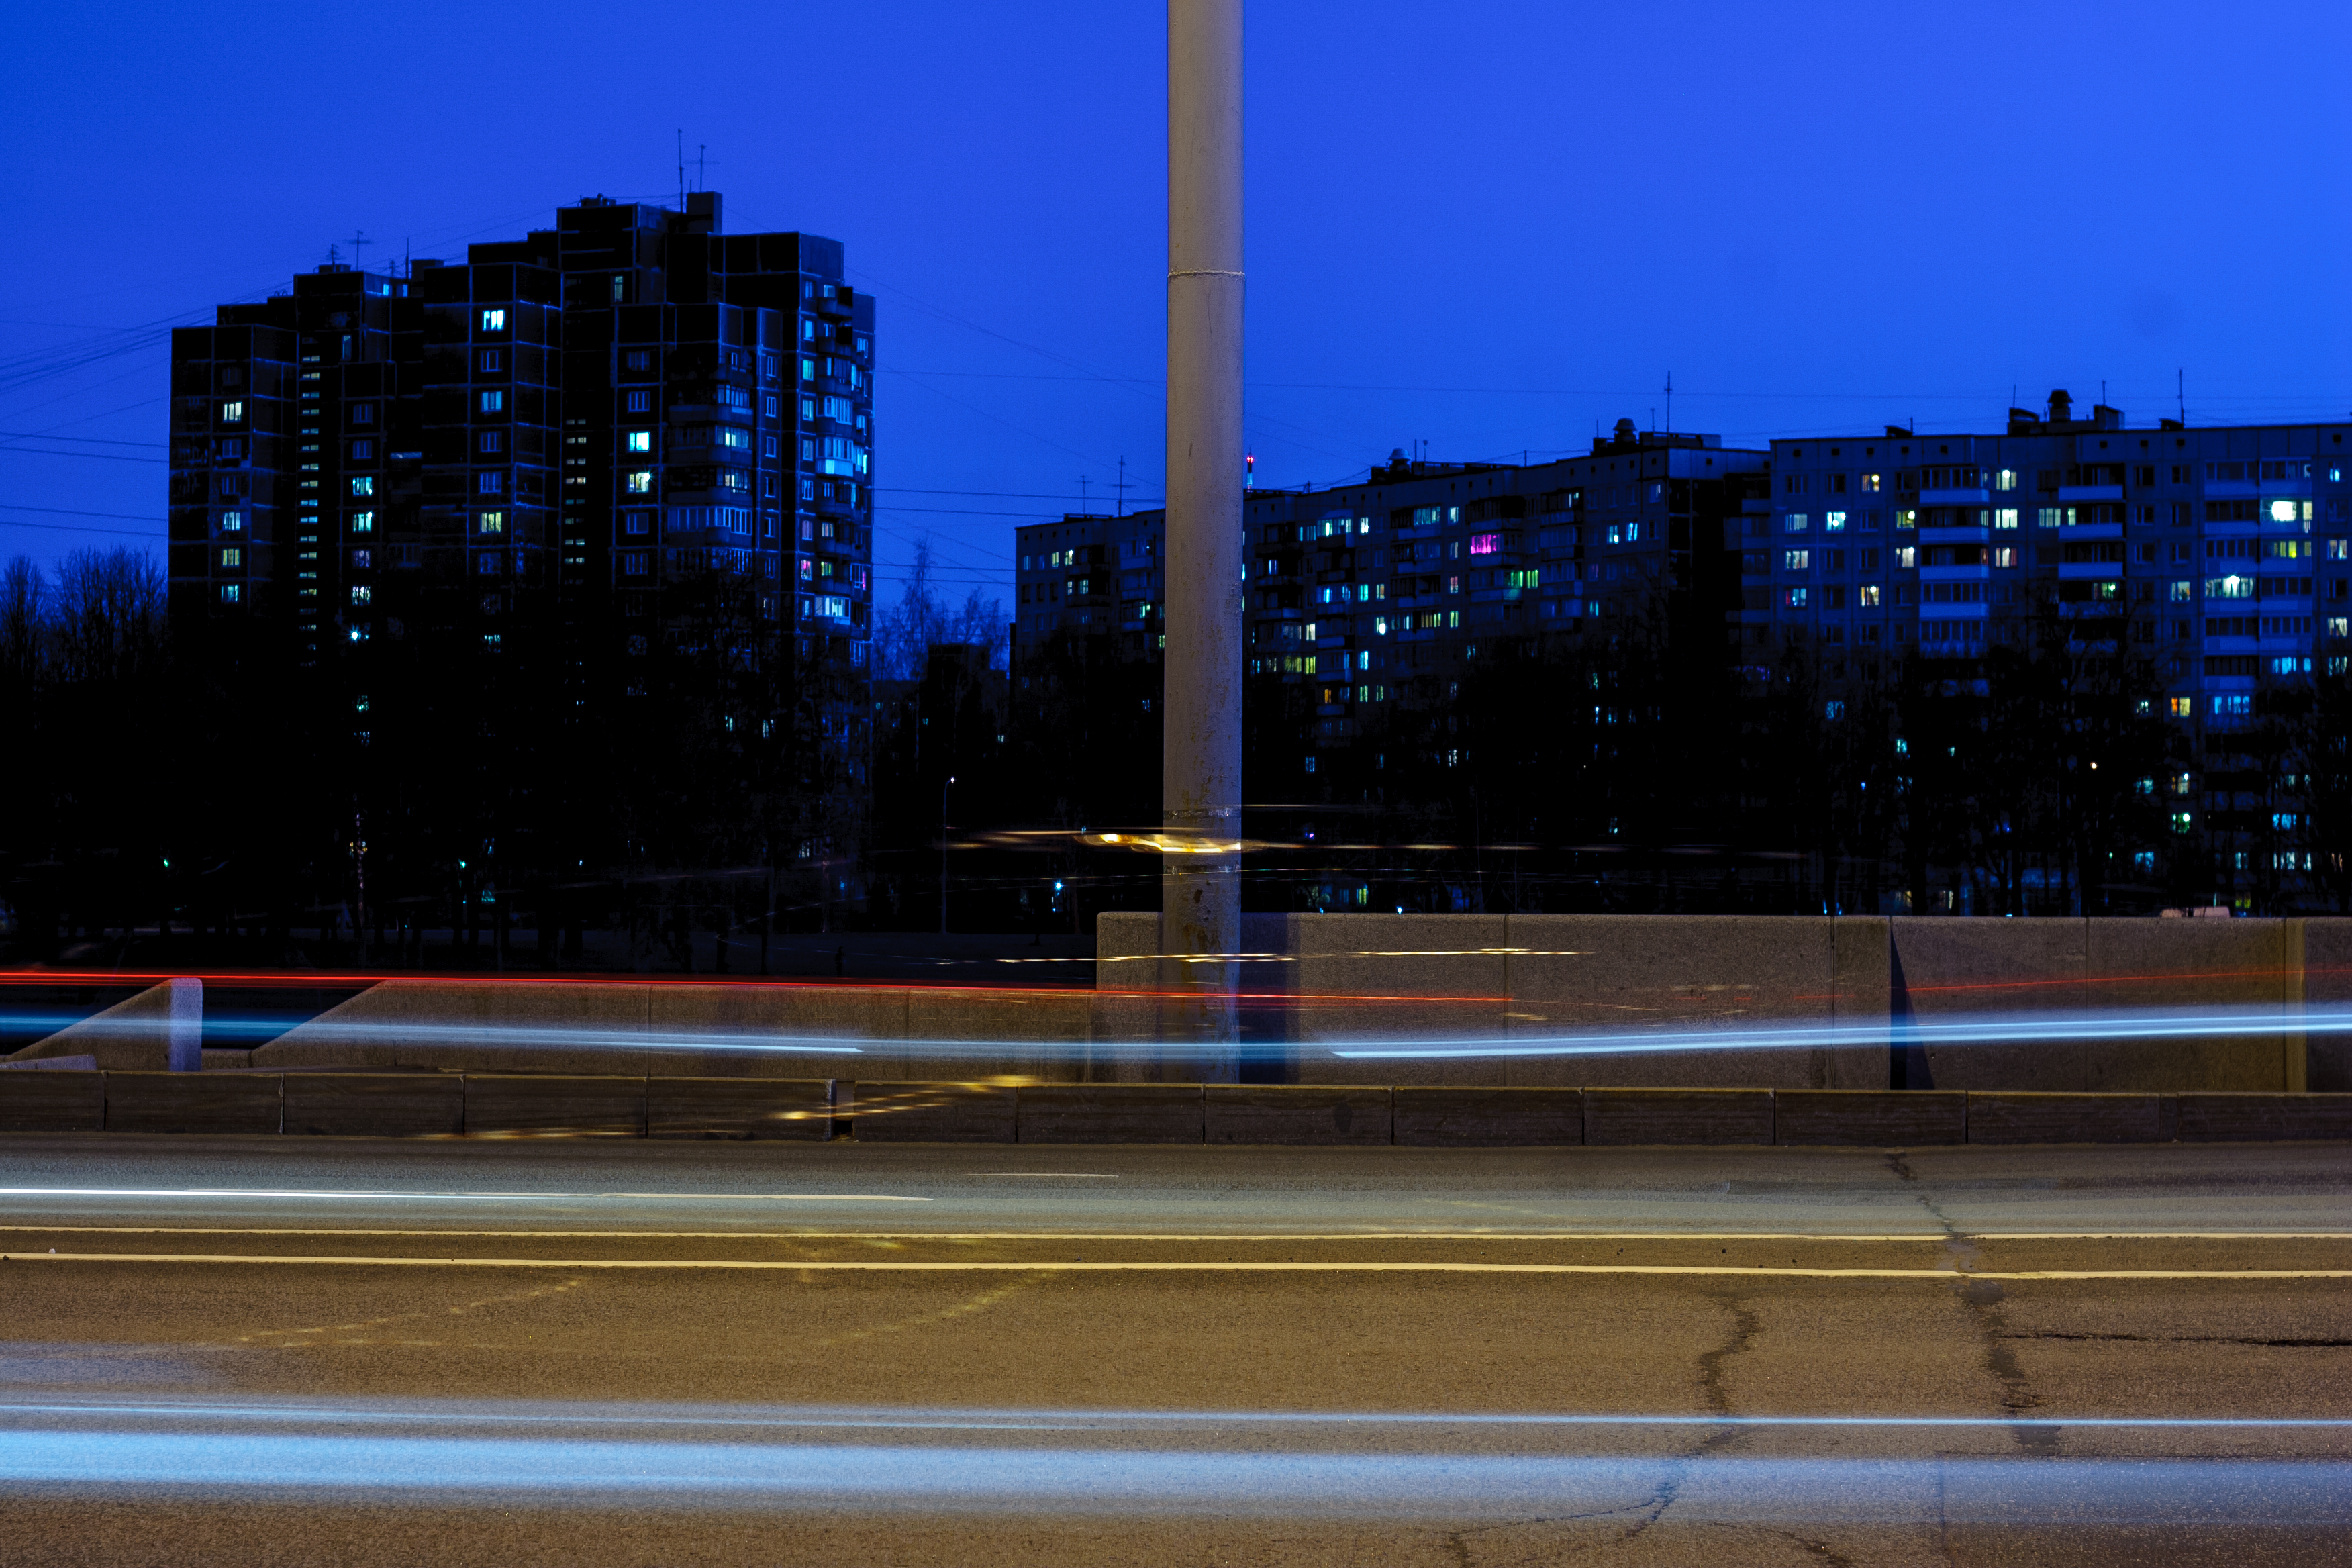
images, sky, building, water, skyscraper, window, architecture, electricity, tower block, road surface, tower, condominium, asphalt, city, cityscape, landmark, tree, metropolitan area, Tints and shades, metropolis, facade, plant, commercial building, road, human settlement, urban area, dusk, mixed use, urban design, public utility, reflection, downtown, evening, headquarters, apartment, street, night, winter, symmetry, skyline, horizon, corporate headquarters, light fixture, house, transport